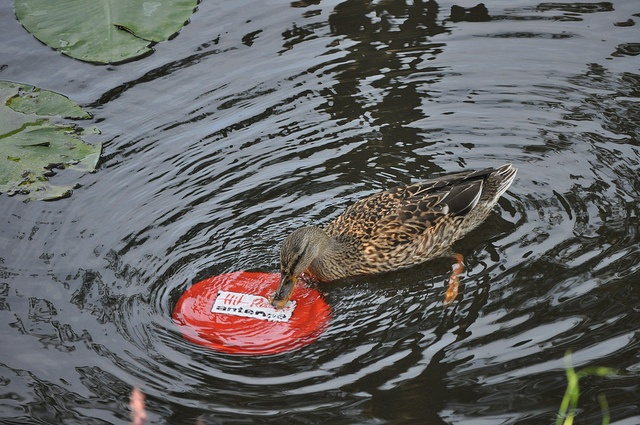
A bird floating on a body of water with a lid in it's mouth.
a duck that is in a pond pecking at something red
A duck swimming next to a frisbee in a body of water.
A bird in the water with a Frisbee.
A duck swims to a bright red man-made object floating in the water.